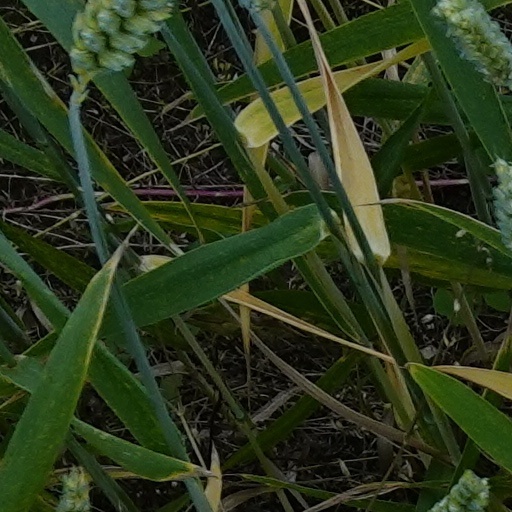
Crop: wheat